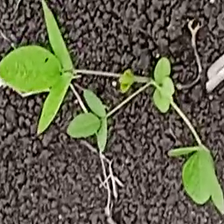
Weed species: Asian_Pigeonwings_(Clitoria Ternatea)